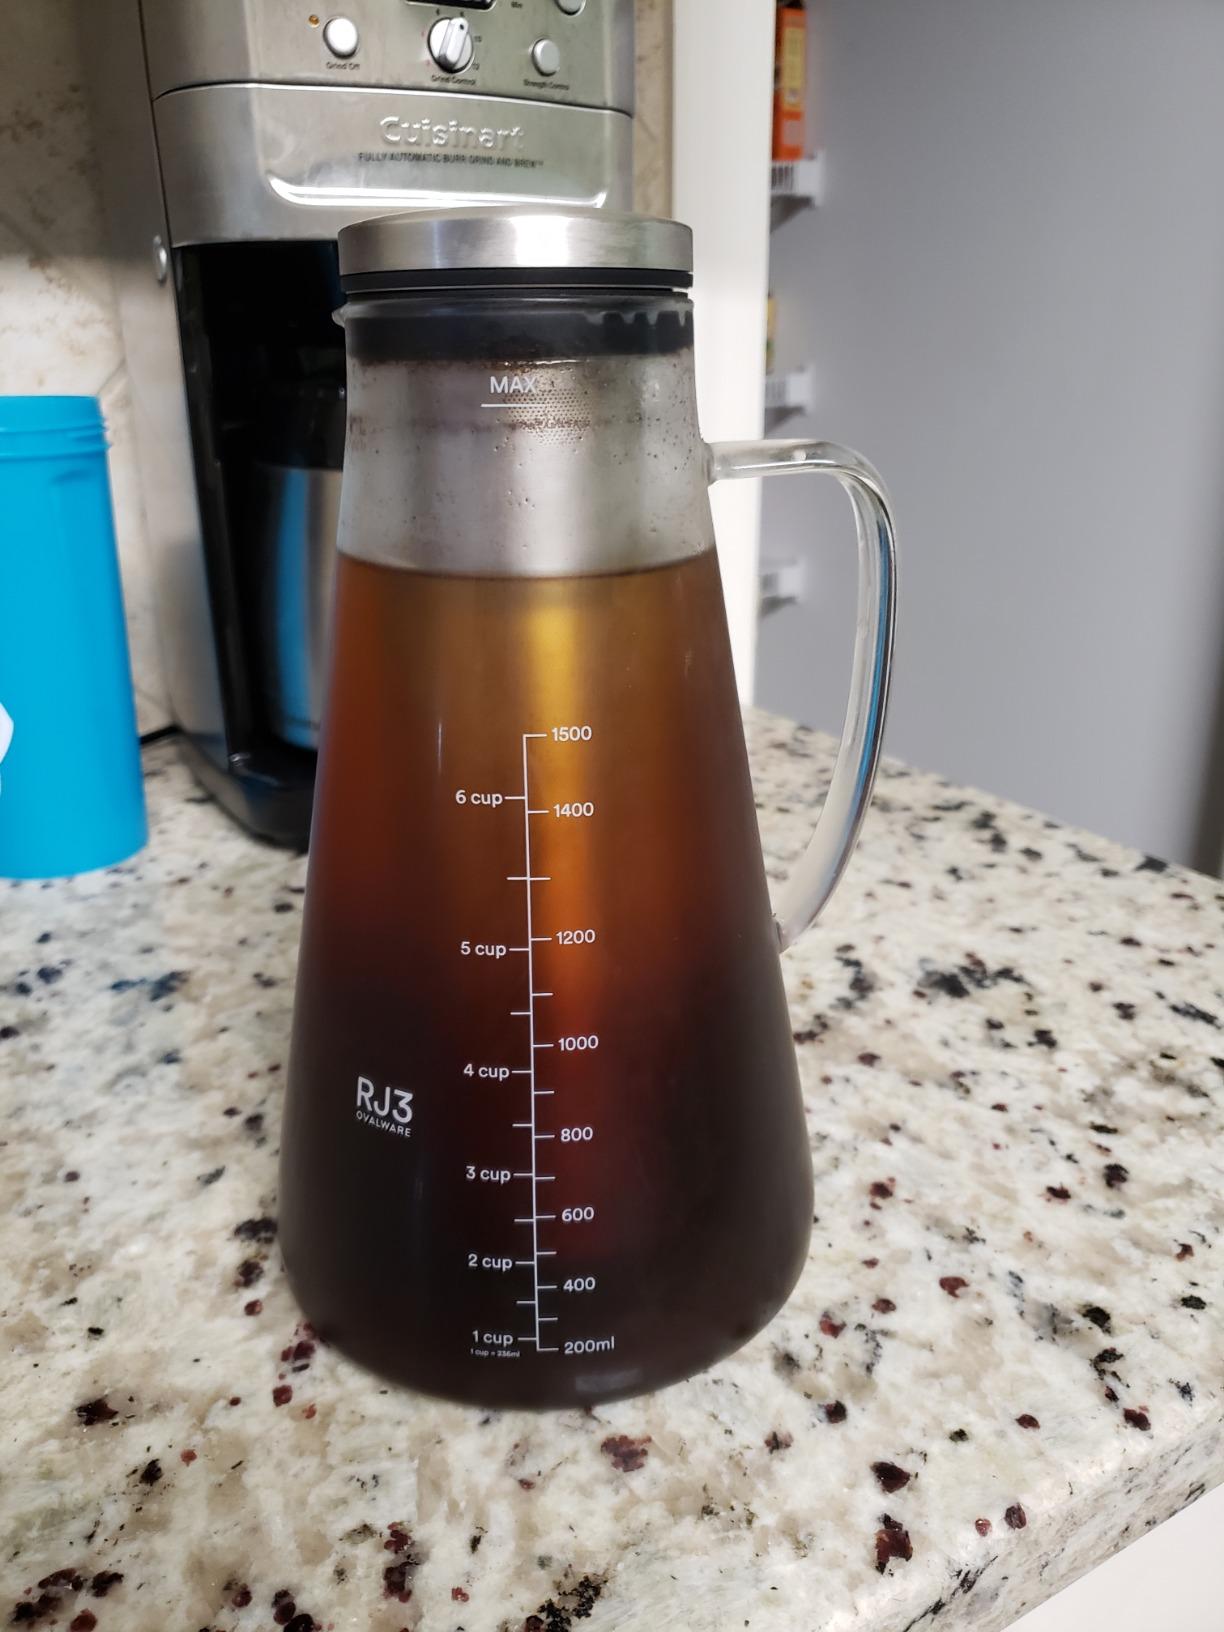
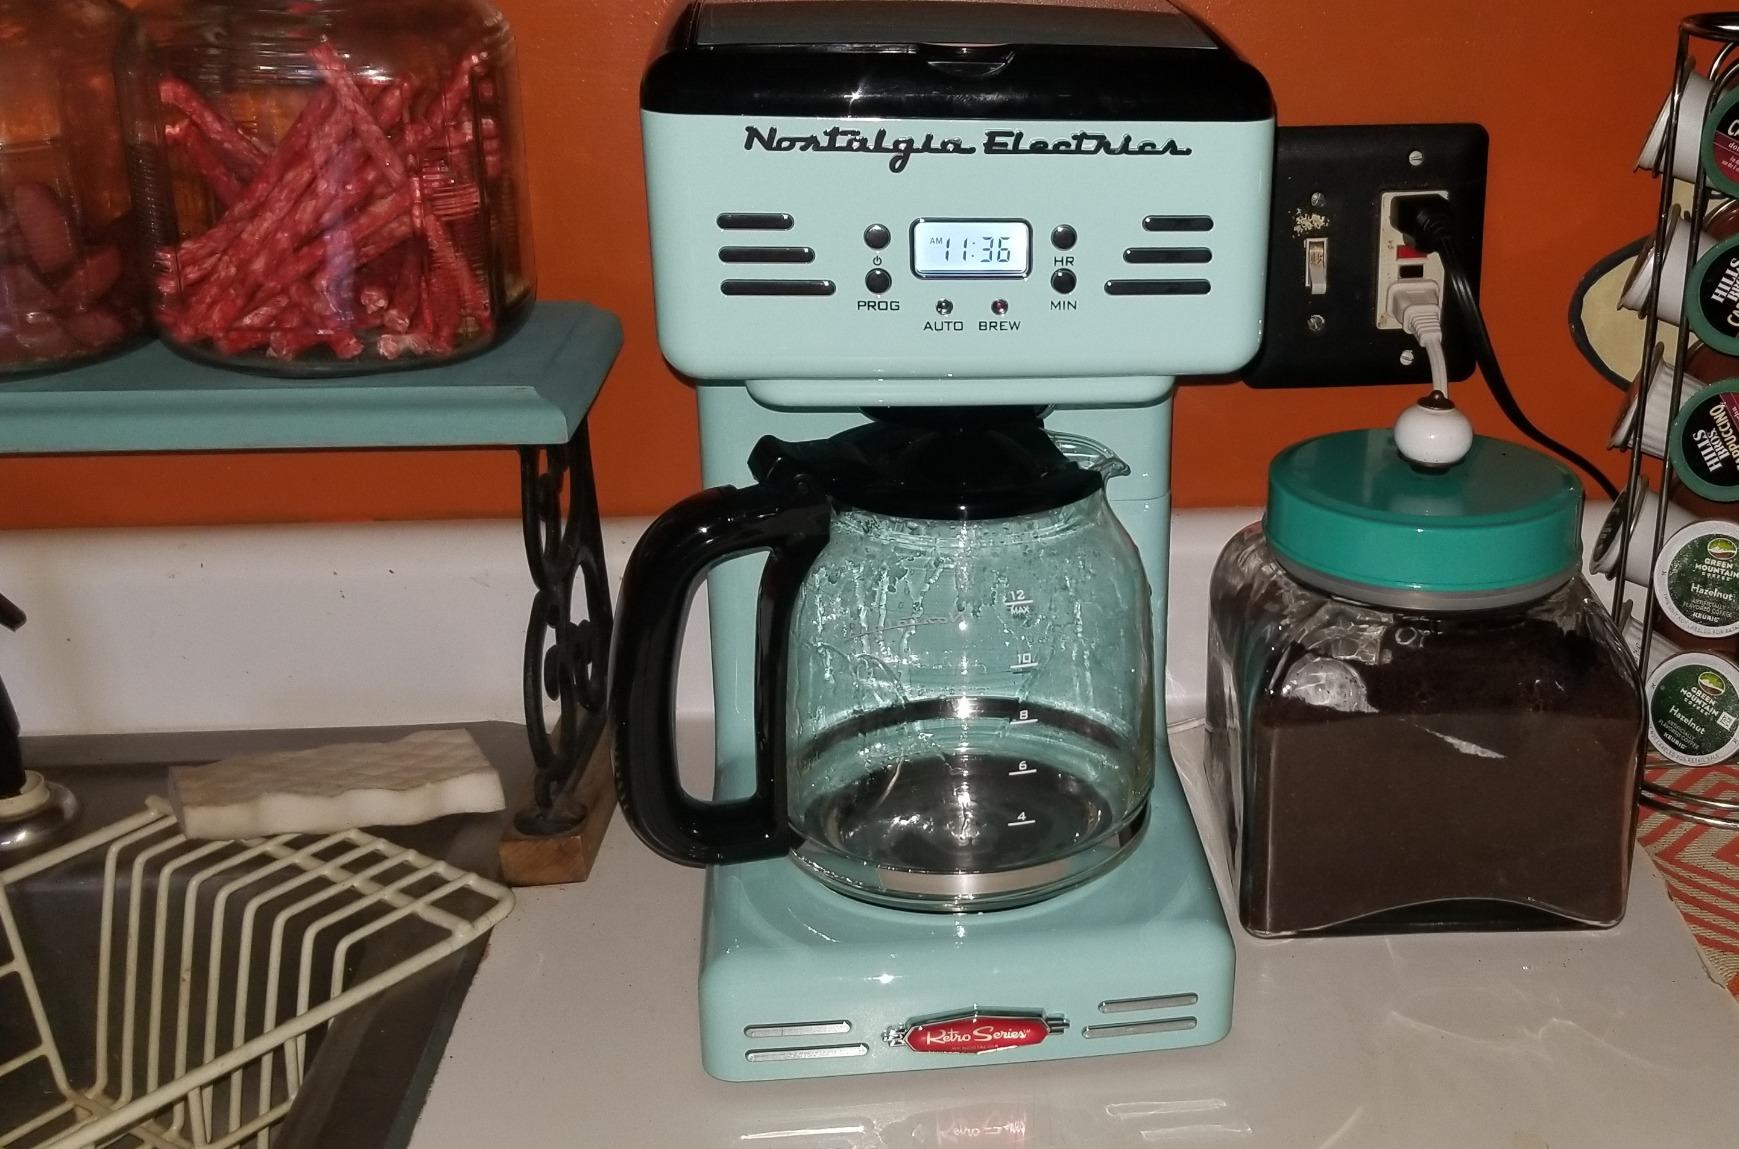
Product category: items_tea
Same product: no